Hernando Money

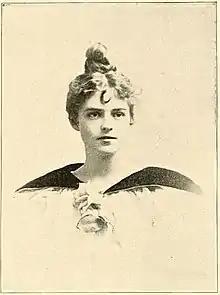
Mabel Clare Money

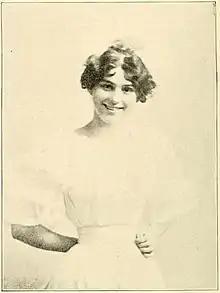
Lillian Money

He married author Claudia Boddie, native of Jackson, Mississippi, and they had three daughters and two sons. The two younger daughters, Mabel Clare and Lillian Money, usually spent the winter in Washington with their parents. They both attended the Norwood Institute and the Berlitz School of Languages of Washington.